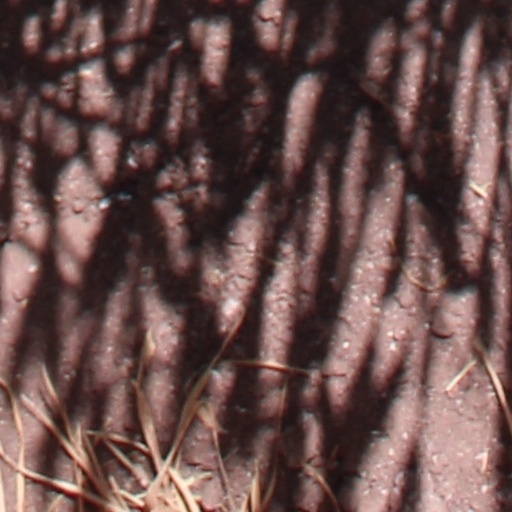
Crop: wheat